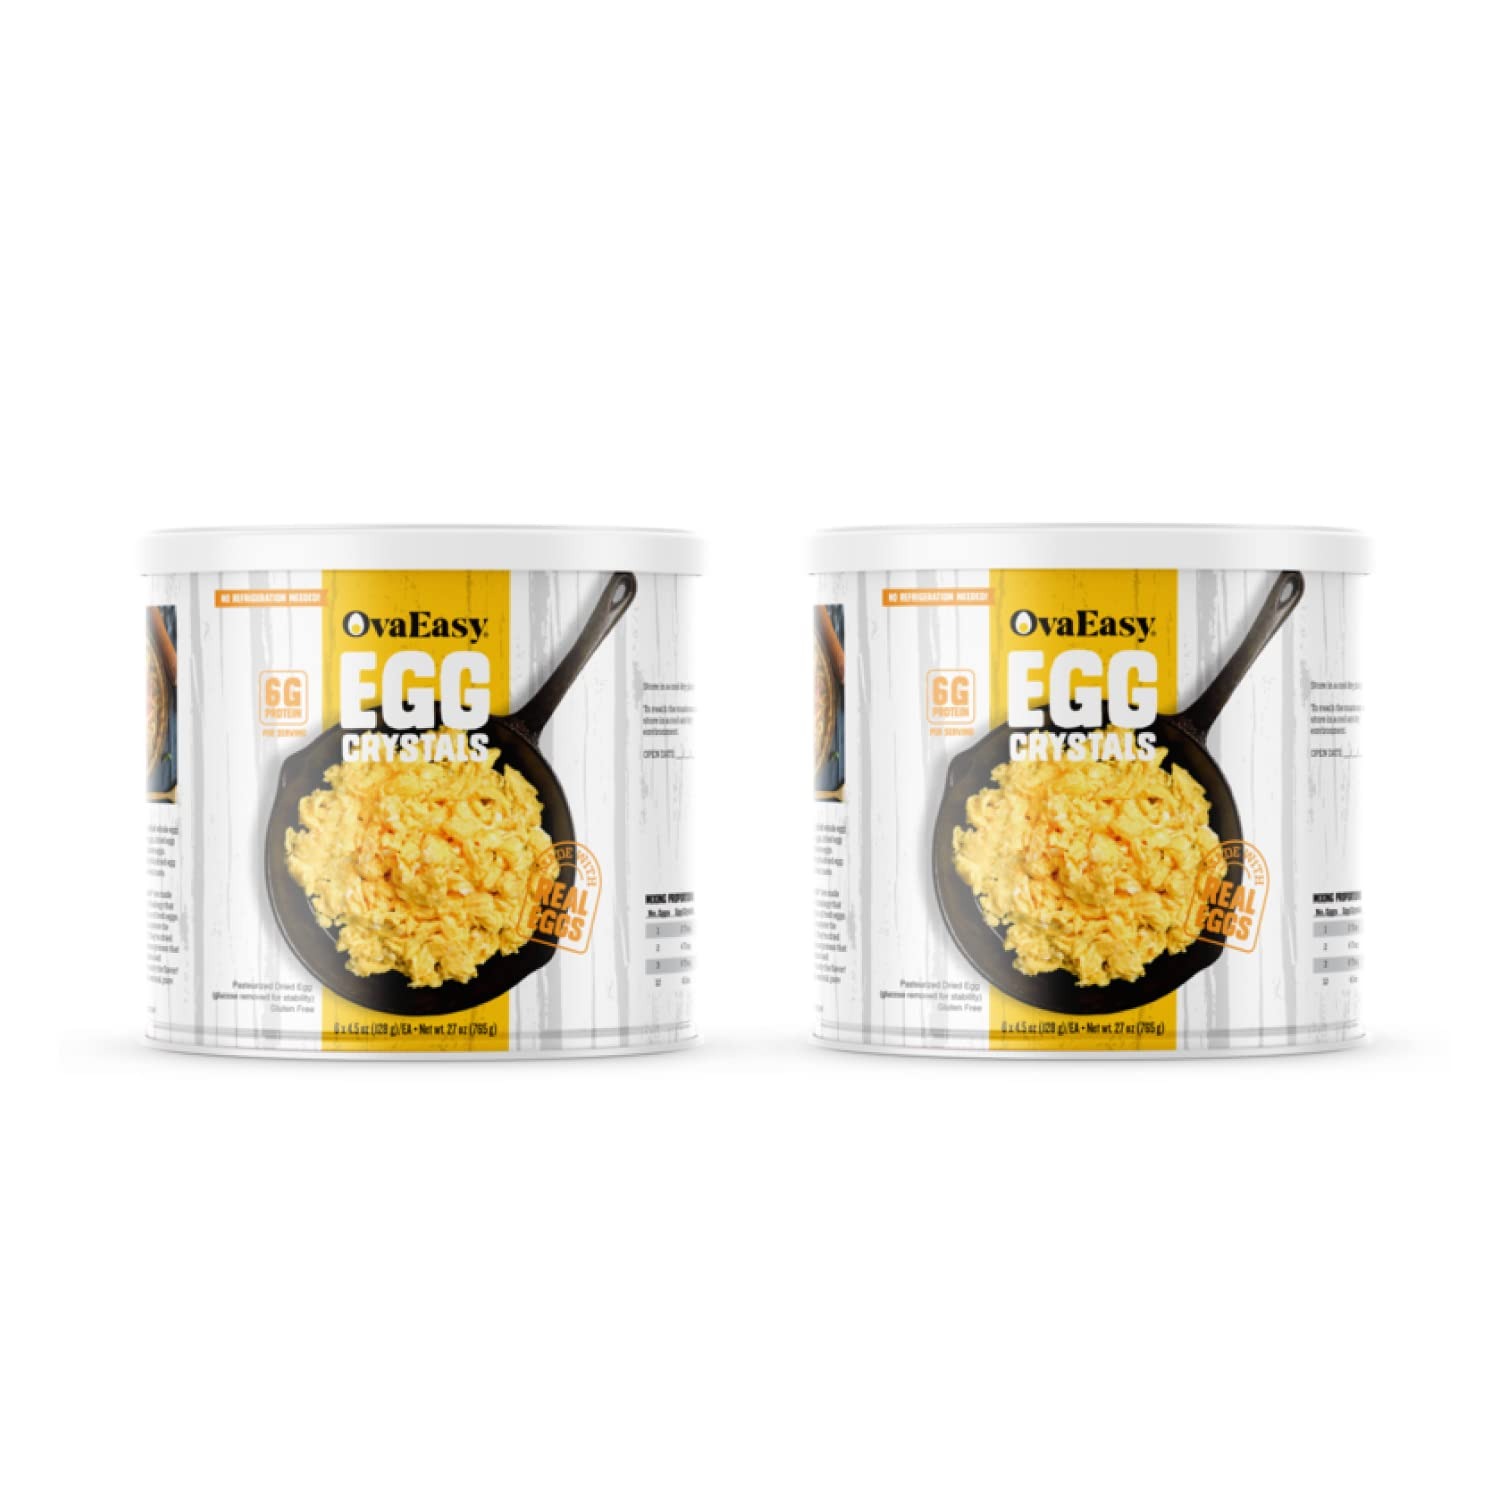
Item Name: OvaEasy Dehydrated Egg Crystals – (2 x 1.67 lbs Cans) – Powdered Eggs Made from All-Natural Ingredients – Easy-to-Prepare Egg Powder – Dehydrated Food Perfect for Camping & Backpacking
Product Description: OvaEasy Whole Egg Crystals are made with a revolutionary new technology that gently evaporates the water from fresh eggs, preserving their natural fresh taste and functionality. Tastes as good as real eggs and better than other powdered eggs!
Value: 2.0
Unit: Count

Price: 114.99